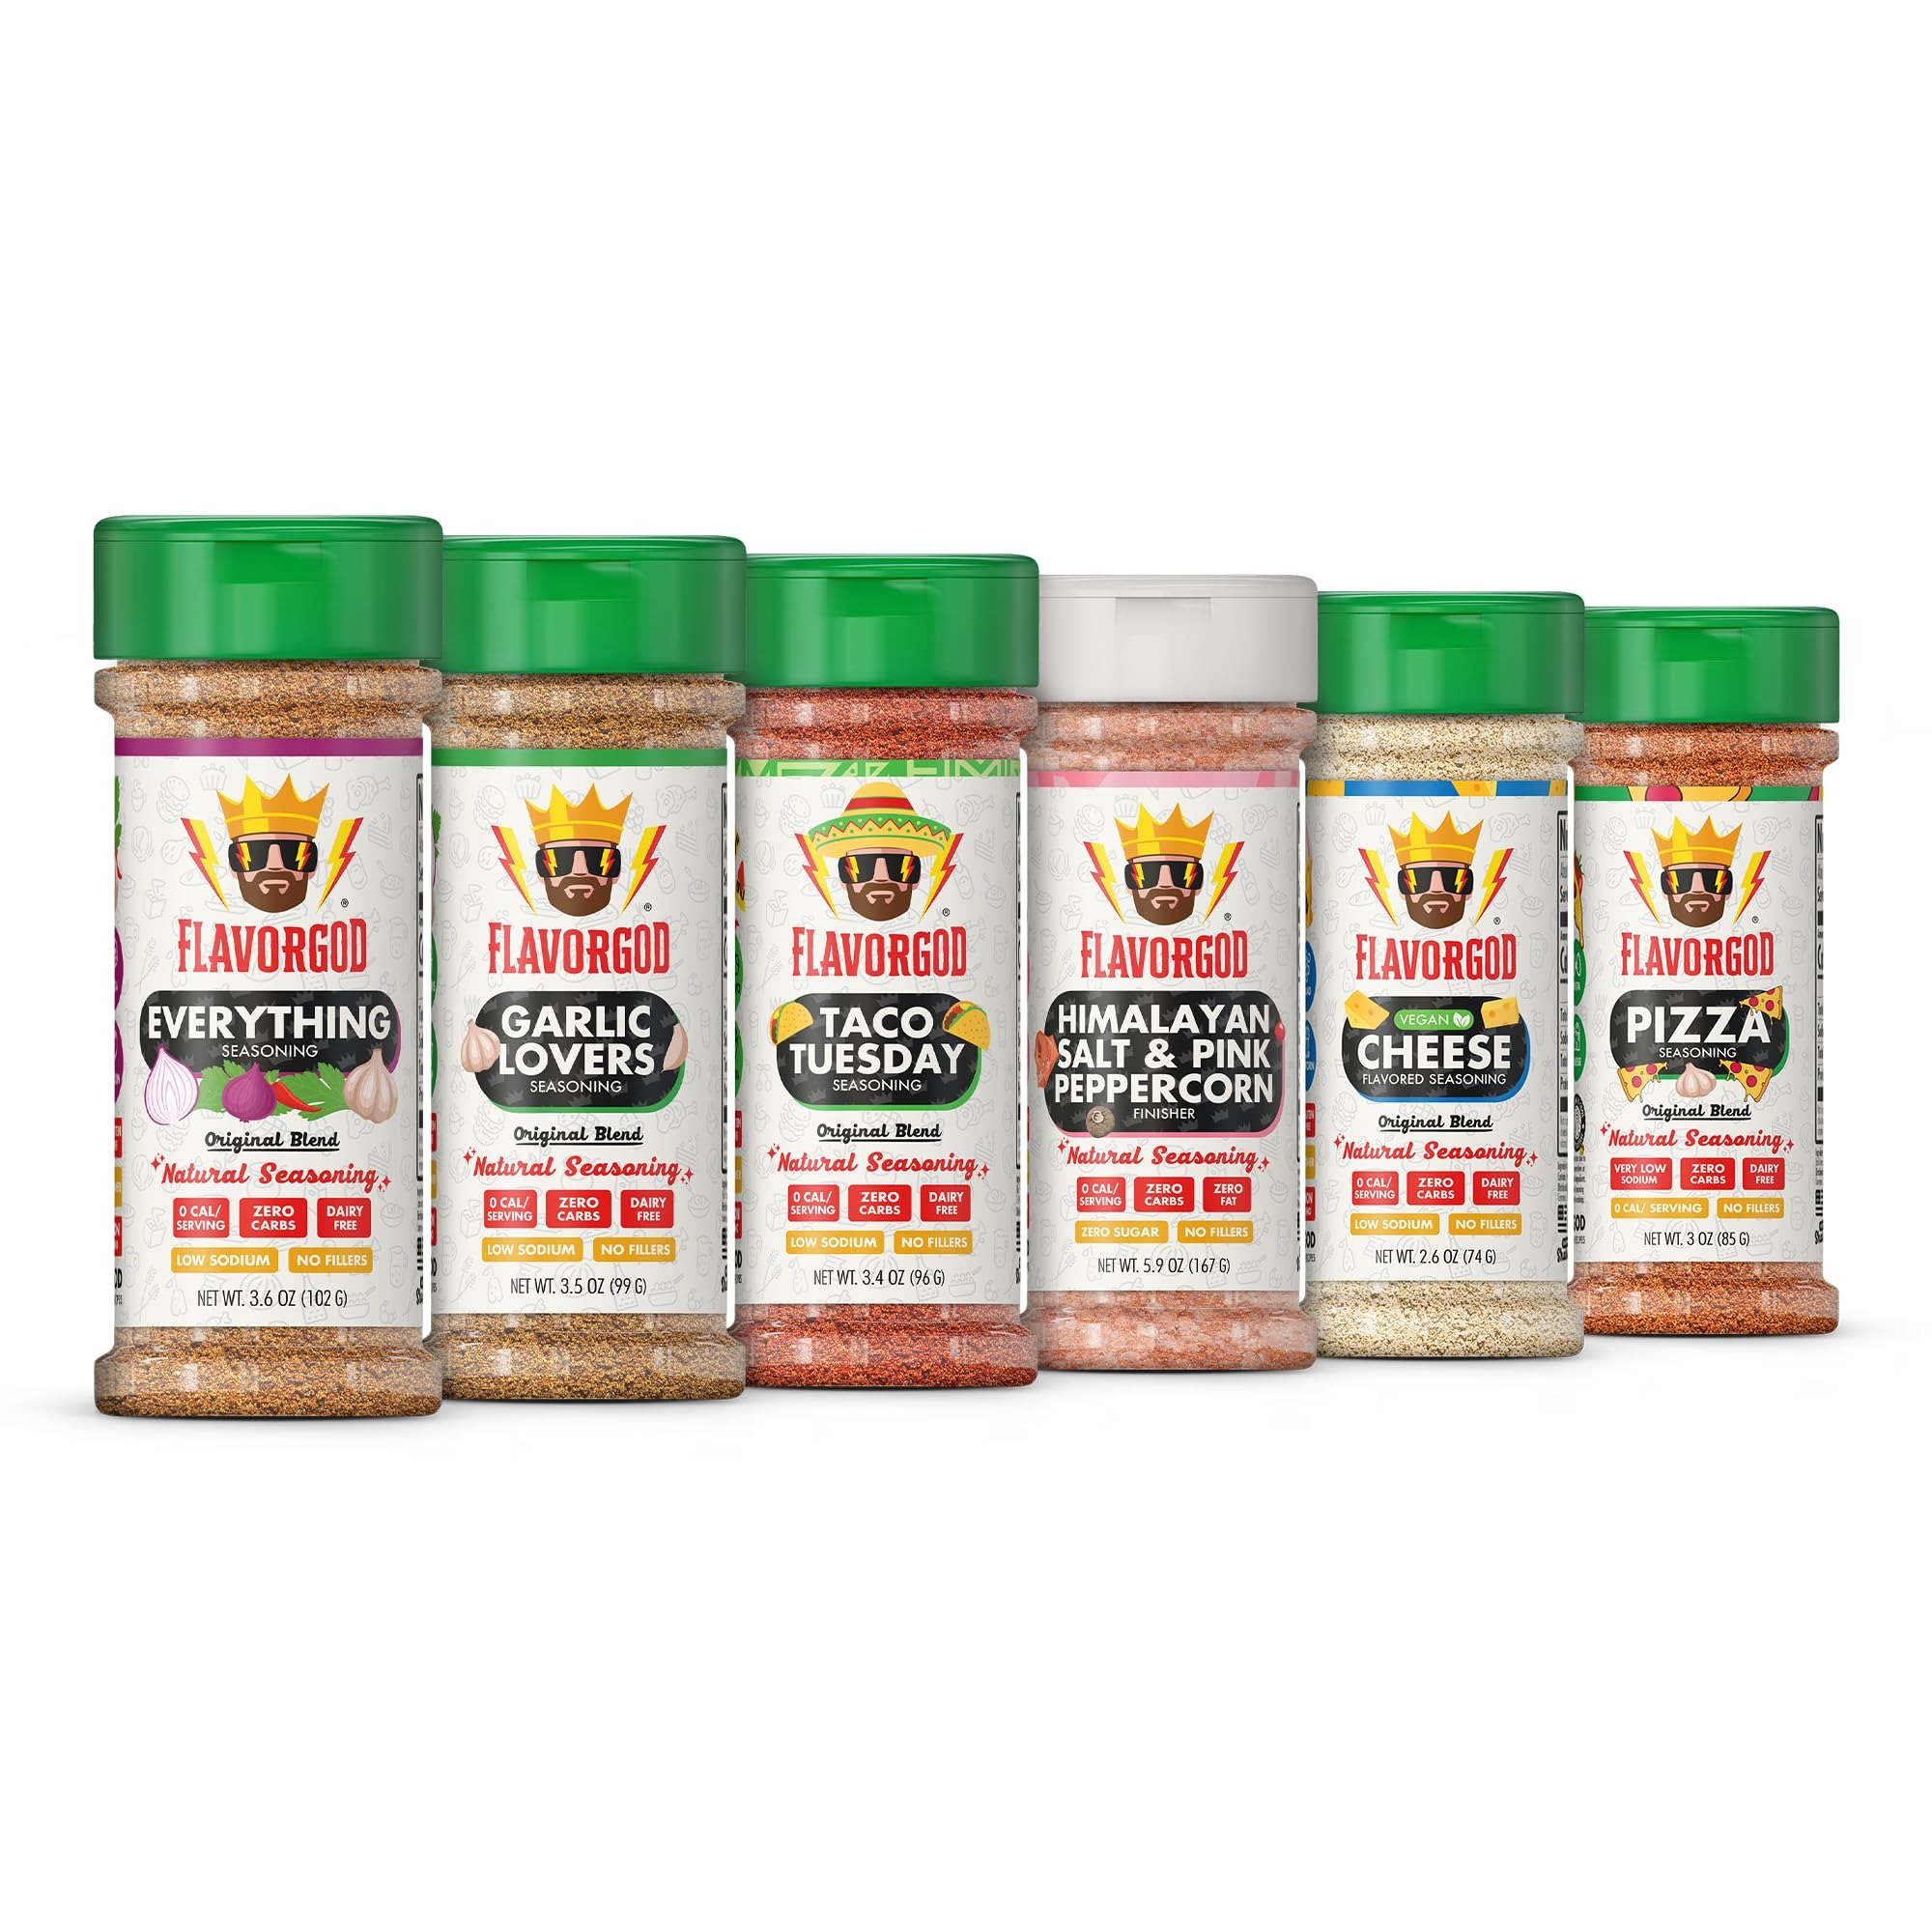
Item Name: Keto Combo Pack Large, Pack of 6 (Everything, Garlic Lovers, Taco Tuesday, Nacho Cheese, Pizza, Himalayan Salt & Pink Peppercorn) - Premium All Natural & Healthy Spice Blend
Bullet Point 1: IGNITE KETO CREATIVITY: A keto diet doesn't have to be bland. Kick it up a notch with Flavor God's Keto Combo Pack of 6 bottles of diverse flavor. Enhance dishes with Cheese, Everything, Garlic, Salt & Peppercorn, Pizza, and Taco flavors! Embark on a flavorful keto journey.
Bullet Point 2: FLAVORFUL PERFECTION: Discover culinary magic with our versatile Everything blend, perfect for adding that a burst of flavor to any recipe. Love cheese? Elevate dishes with the cheesy goodness of Cheese Flavor, and enhance keto creations with a savory punch.
Bullet Point 3: A TASTE OF ITALY: Embrace the rich aroma and taste of Garlic Lover's seasoning, and add depth to your keto creations. Pizza lovers, savor the iconic flavors of Pizza seasoning and turn keto-friendly meals into a delightful slice of joy.
Bullet Point 4: VERSATILE FLAVOR: Elevate dishes with the unique blend of Himalayan Salt & Pink Peppercorn and add a dash of elegance to every bite. Taco Tuesday seasoning is a blend of robust herbs with mild aromatic spices and a finish of crushed red chili peppers. Heat level is mild, but the flavor is bold, so everyday can be Taco Tuesday!
Bullet Point 5: CRAFTED WITH CARE: Our blends are crafted with the finest quality natural ingredients to enhance the flavor of your favorite dishes and snacks. Unlike most store-bought seasonings, our blends never include any fillers or preservatives. All our products are created at the state-of-the-art Flavor God facilities in the USA.
Product Description: Ignite keto creativity with Flavor God's Keto Combo Pack, which includes 6 bottles of diverse flavor. Enhance dishes with Cheese, Everything, Garlic, Salt & Peppercorn, Pizza, and Taco. Embark on a flavorful keto journey.
Value: 22.0
Unit: Ounce

Price: 39.99